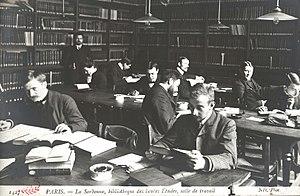
Bibliothèque des hautes études
Une bibliothèque universitaire est une bibliothèque rattachée à une université. Les documents et les services présents dans la bibliothèque universitaire peuvent ainsi servir à la double mission des universités, l'enseignement et la recherche.
L'École pratique des hautes études est un grand établissement français d'enseignement supérieur spécialisé dans les Sciences de la vie et de la terre, les Sciences historiques, philologiques et les Sciences religieuses. Son statut de grand établissement lui permet de procéder à un recrutement sélectif de ses étudiants. La mission statutaire de l'EPHE est, dans les champs scientifiques qu'elle couvre, « le développement de la recherche et la formation par la pratique de la recherche ». Elle est un « établissement-composante » de l'université Paris sciences et lettres qu'elle a rejoint fin 2014.
Après Mai 68 et la Loi Faure, l'université de Paris se divise en une dizaine d'universités à Paris et en Île-de-France. Pour éviter que cela n'entraîne une dispersion excessive de la documentation universitaire, il a été décidé de constituer des bibliothèques interuniversitaires.